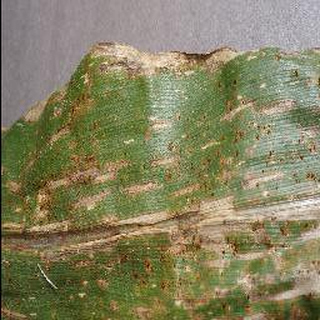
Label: corn_cercospora_leaf_spot